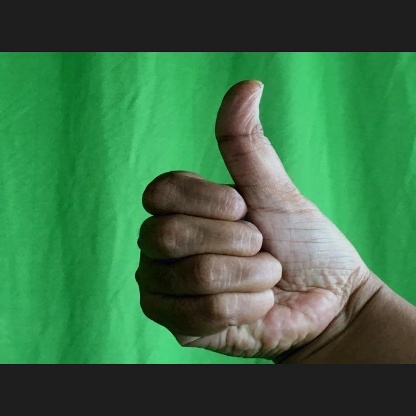
Mudra: Sikharam